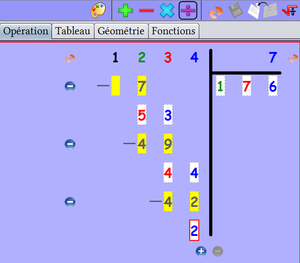
Présentation de l'onglet Opérations de MathEOS
MathEOS est un logiciel shareware qui permet à un élève de collège de rédiger sur ordinateur un cours de mathématiques. Il est particulièrement adapté aux élèves souffrant d'un handicap, et en particulier aux élèves souffrant de dyspraxie.